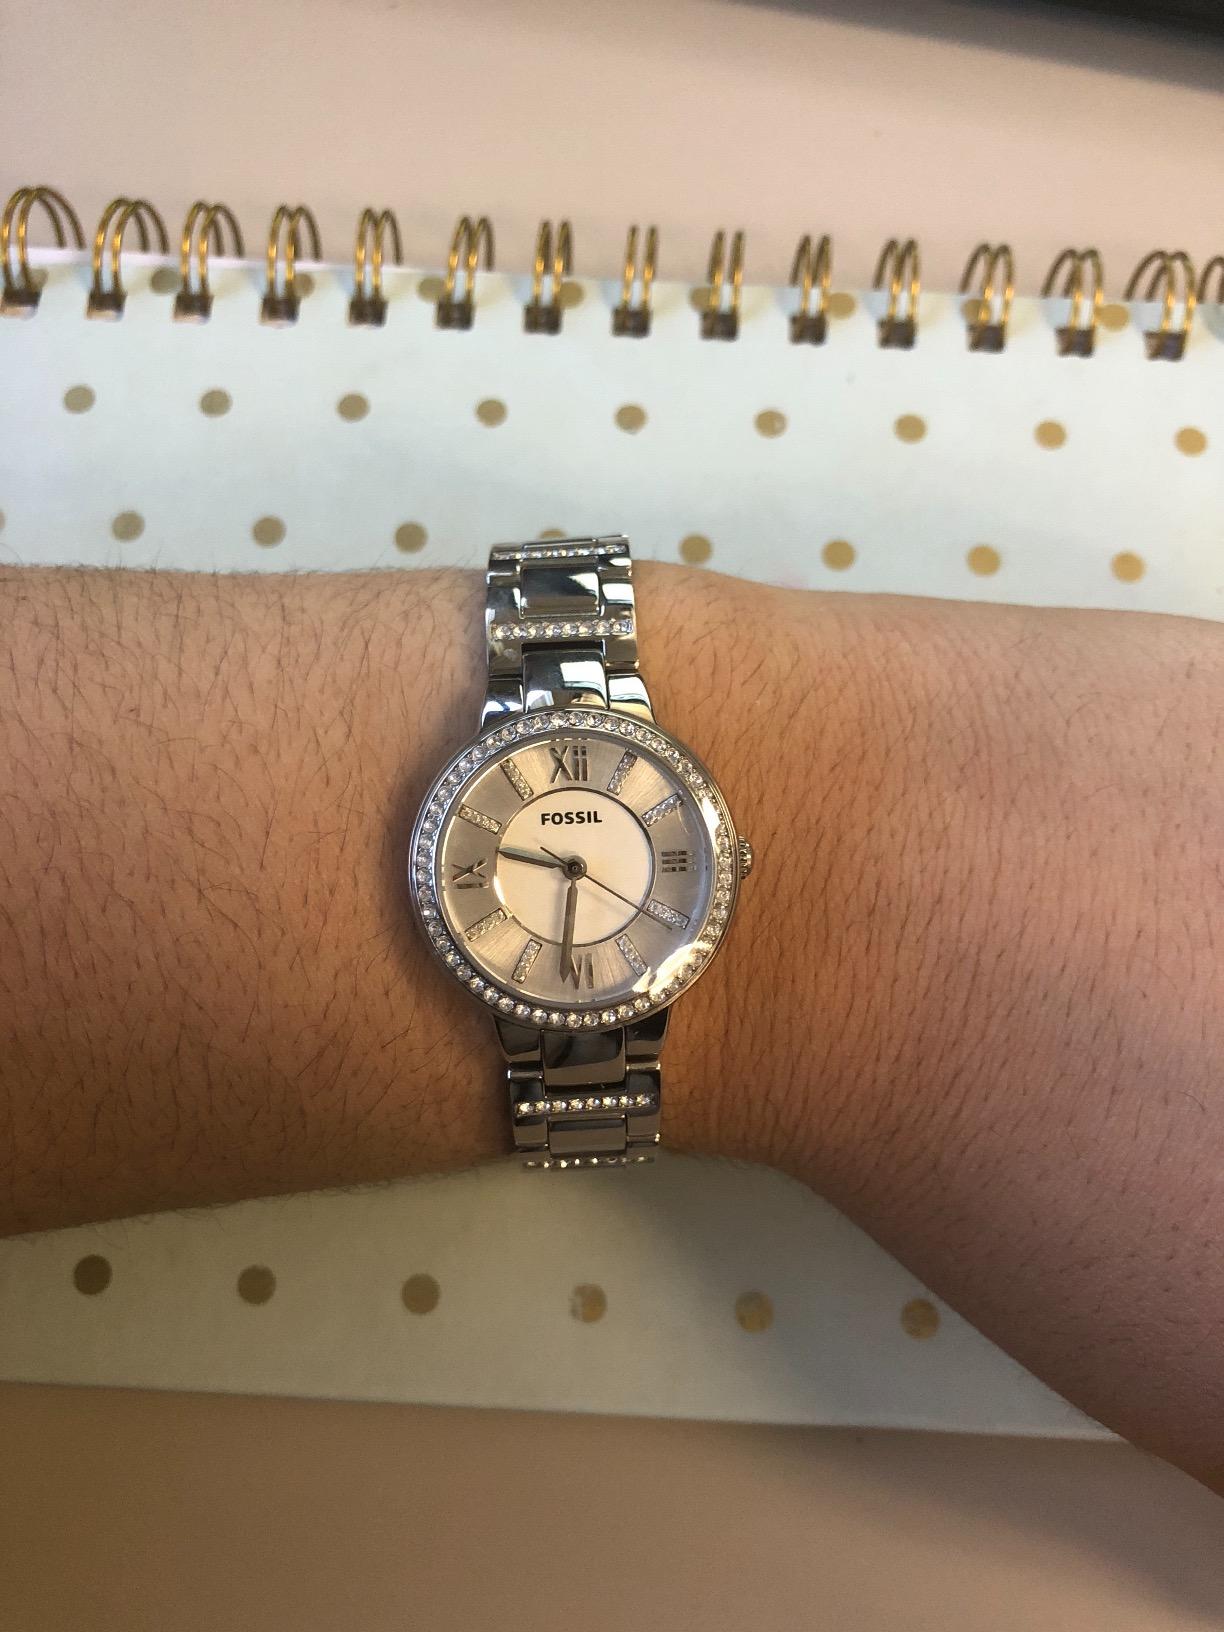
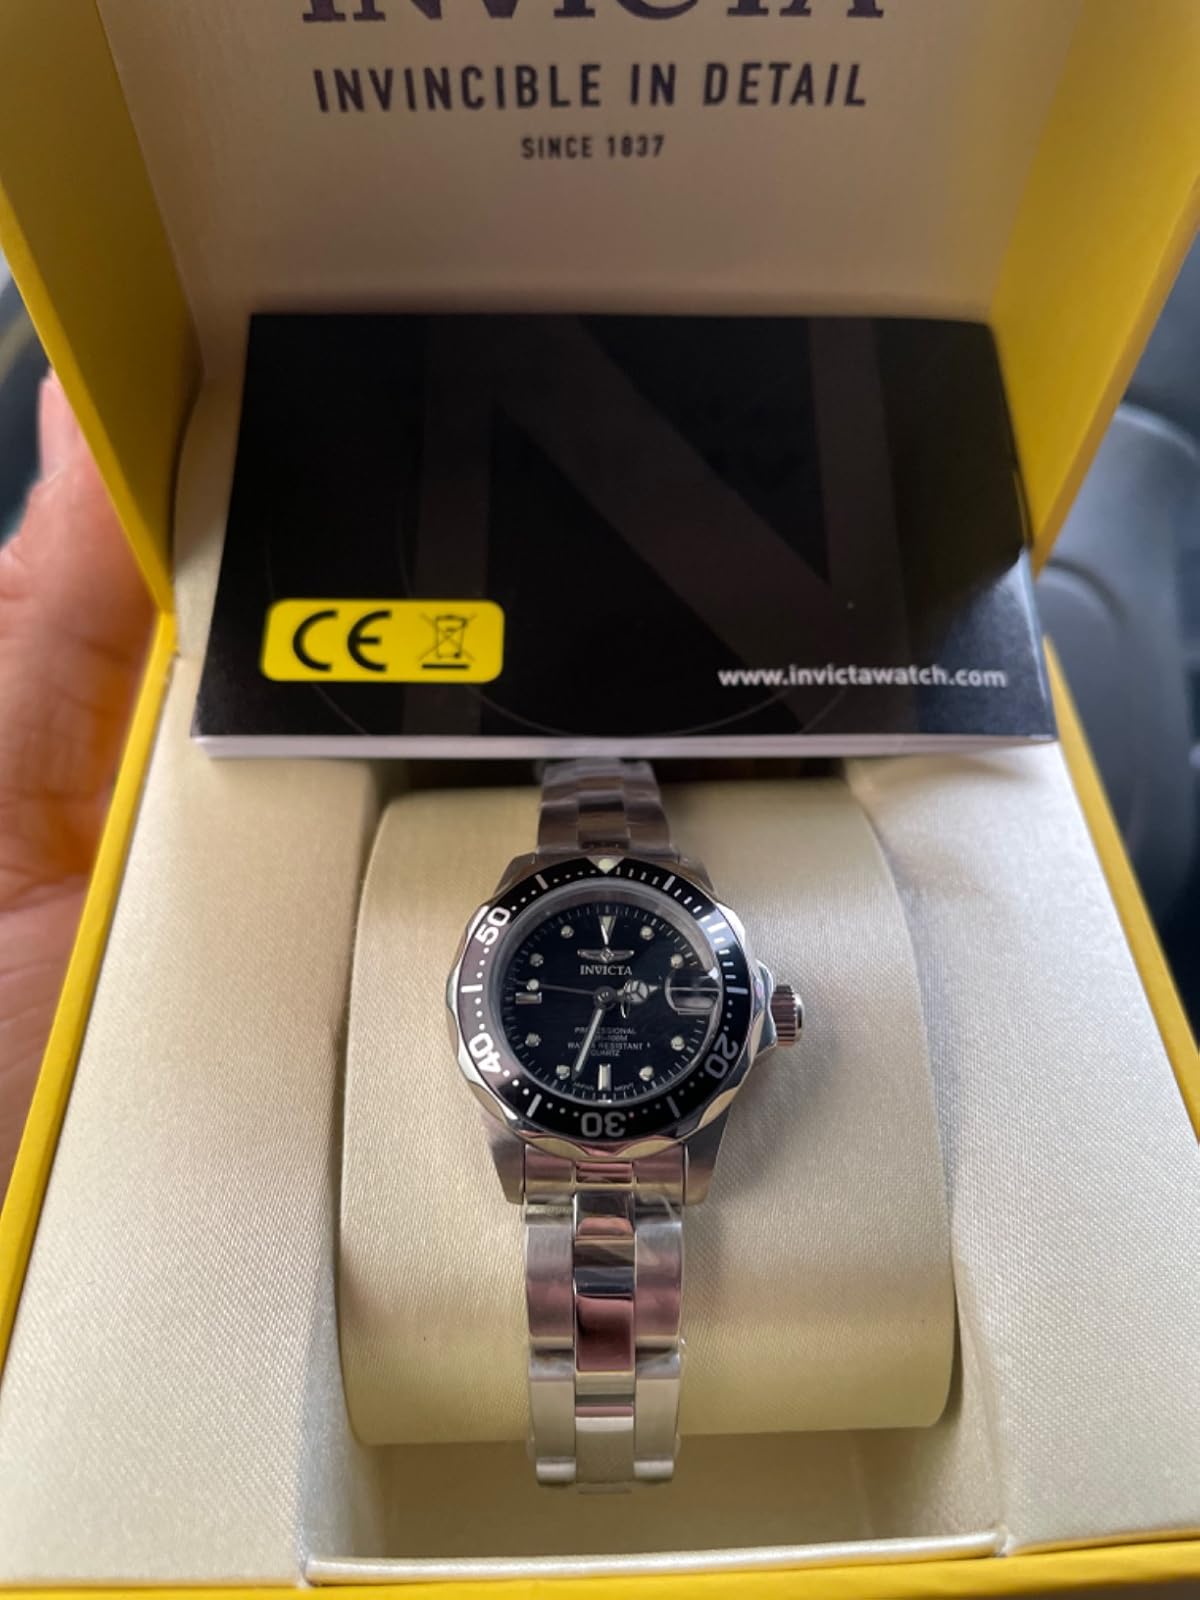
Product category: accessories_watch
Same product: no